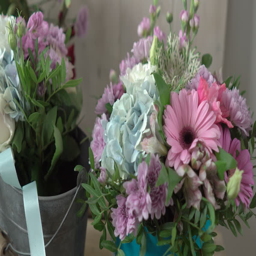
banks , pots , buckets and vases with many flowers on a wooden counter of pallets in a flower shop close - up 4k